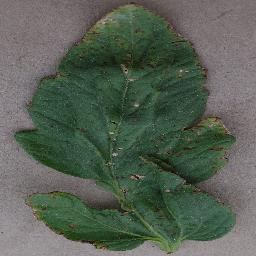
Label: Tomato___Bacterial_spot